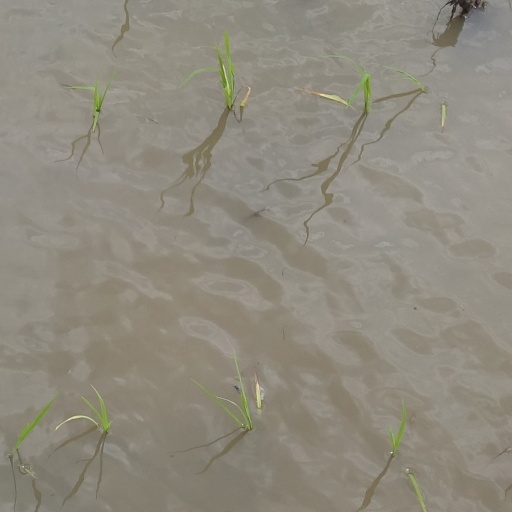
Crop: rice